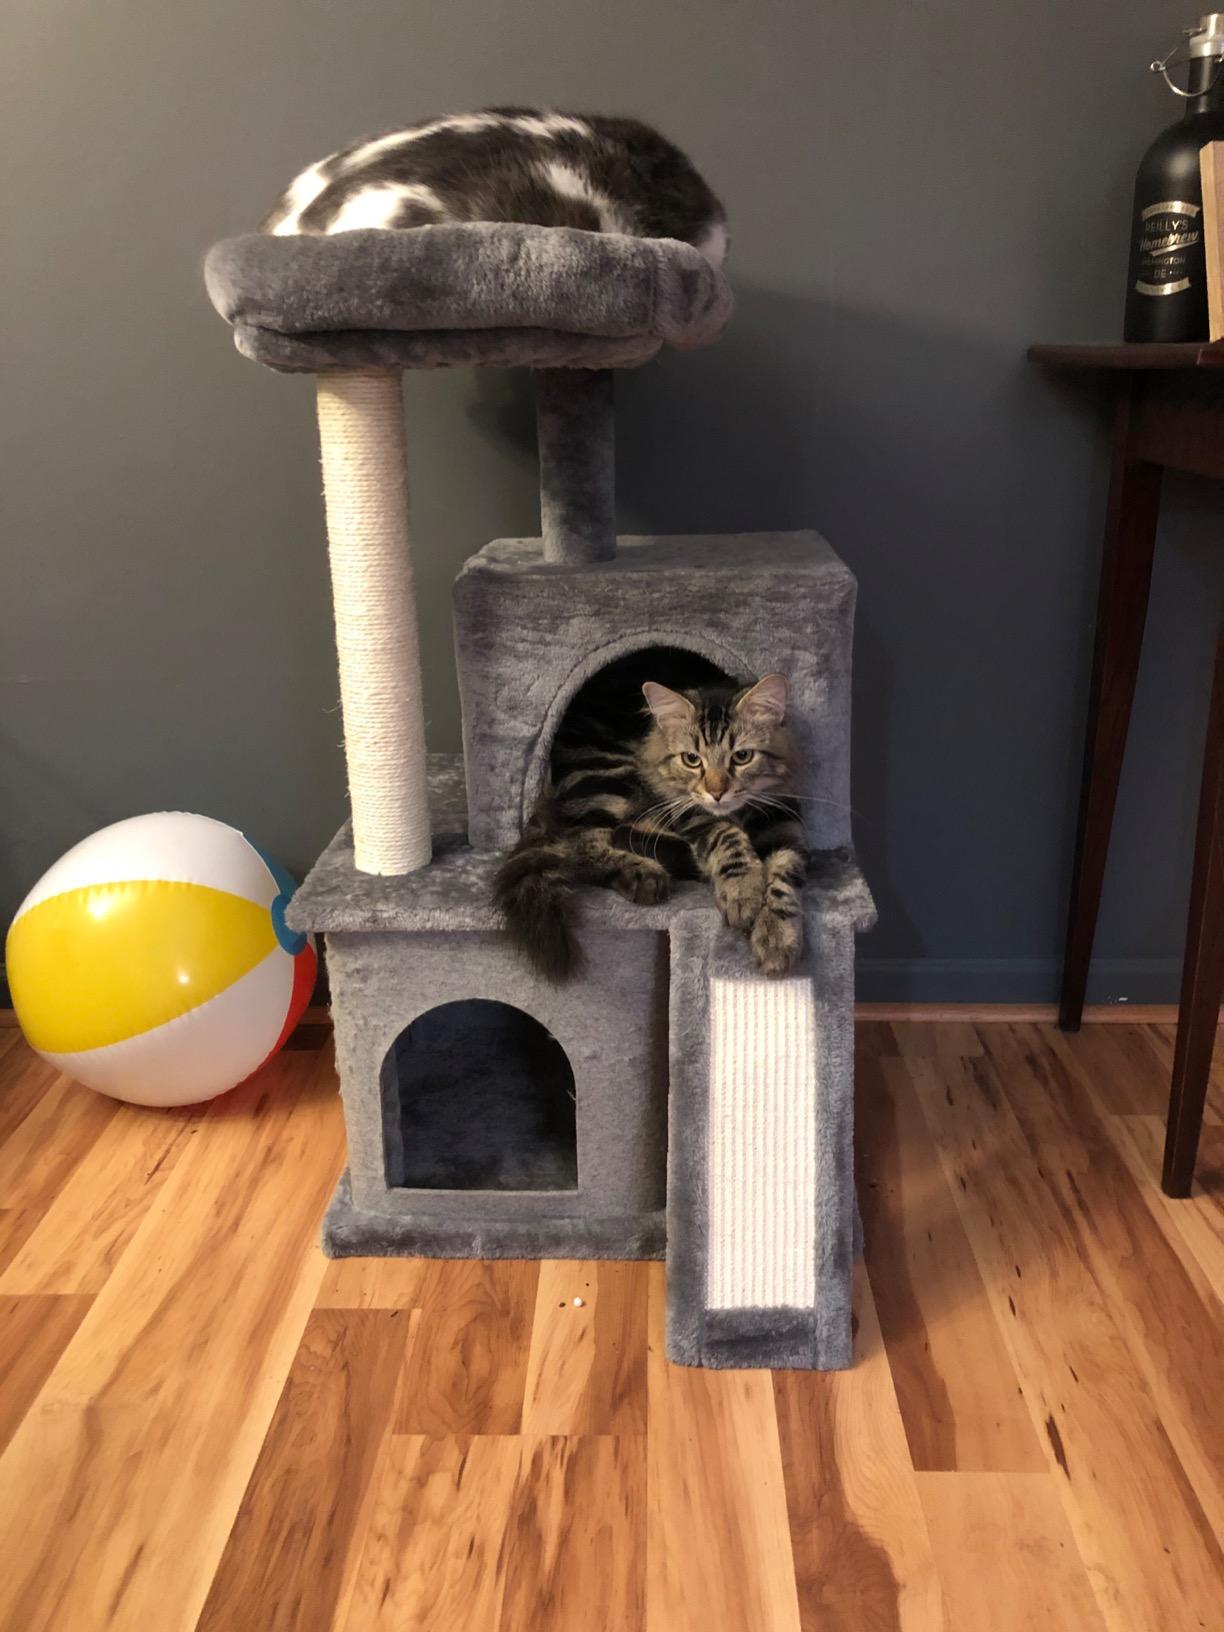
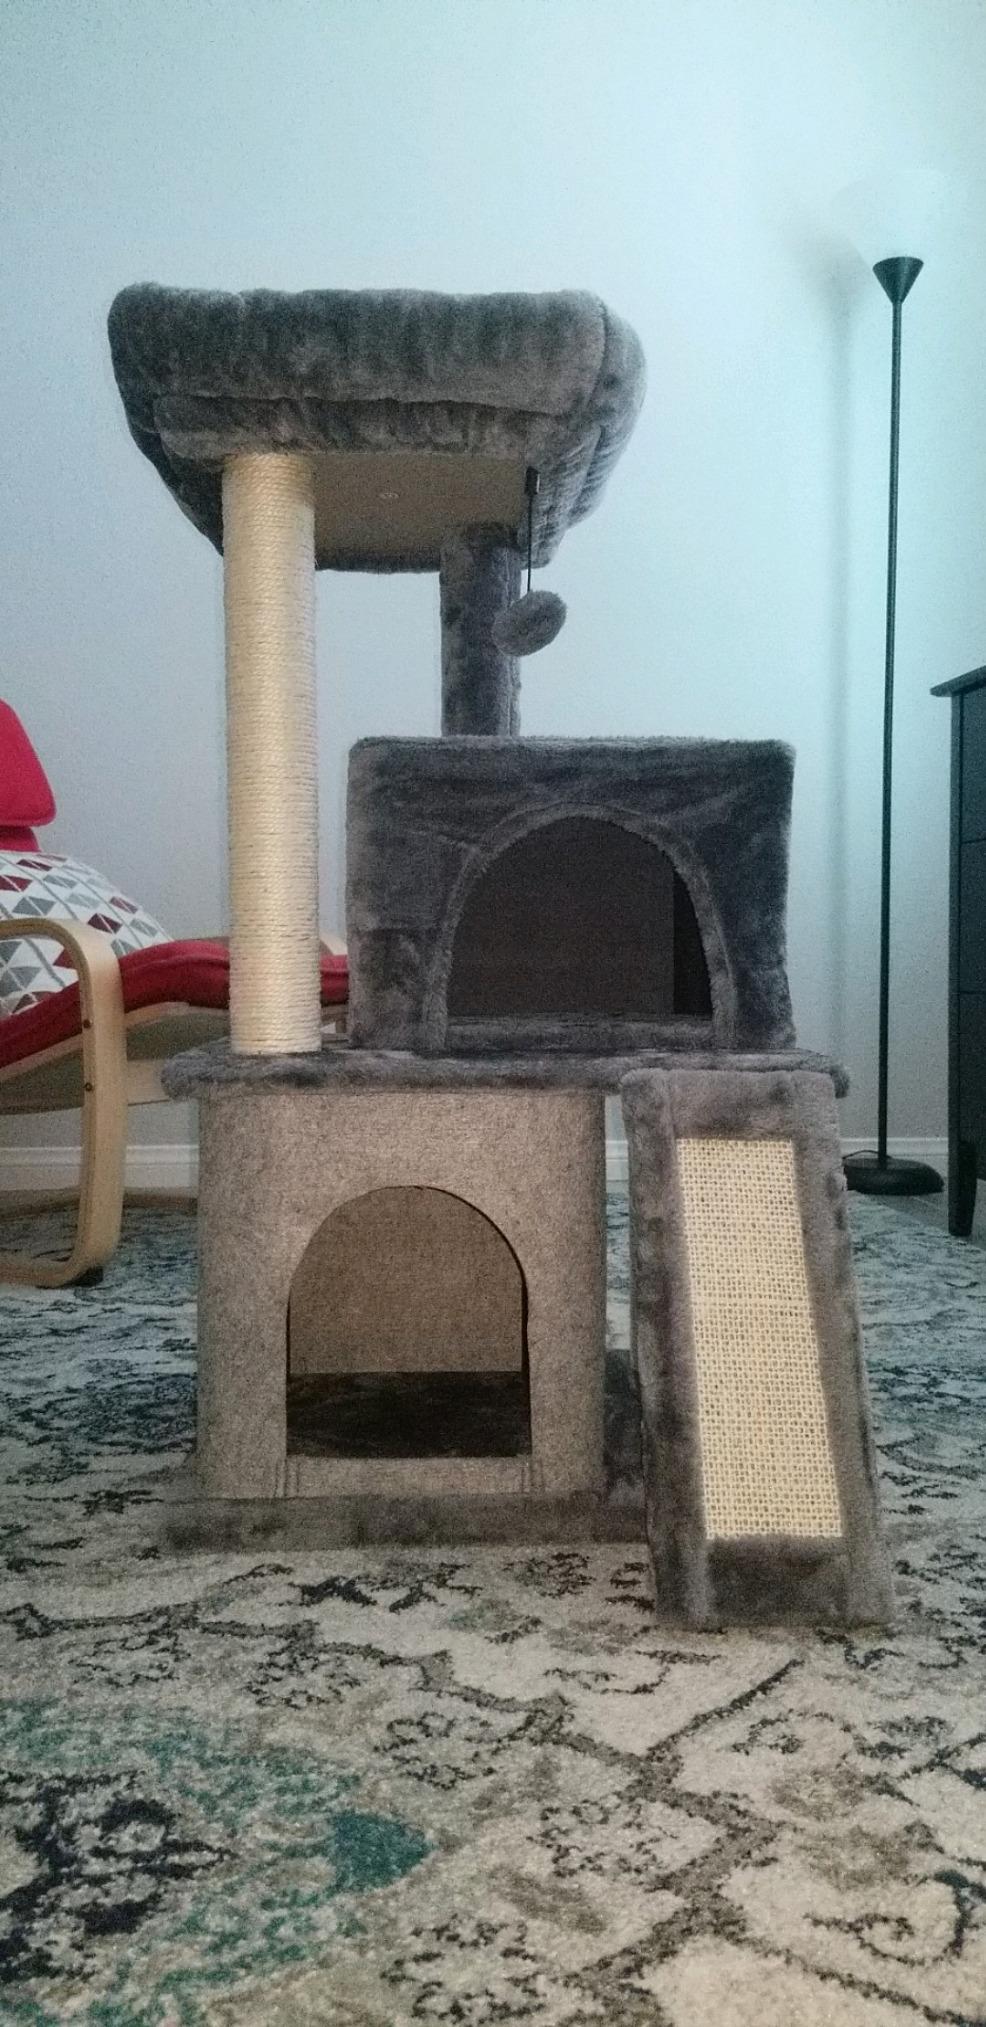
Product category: items_cat tree
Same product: yes